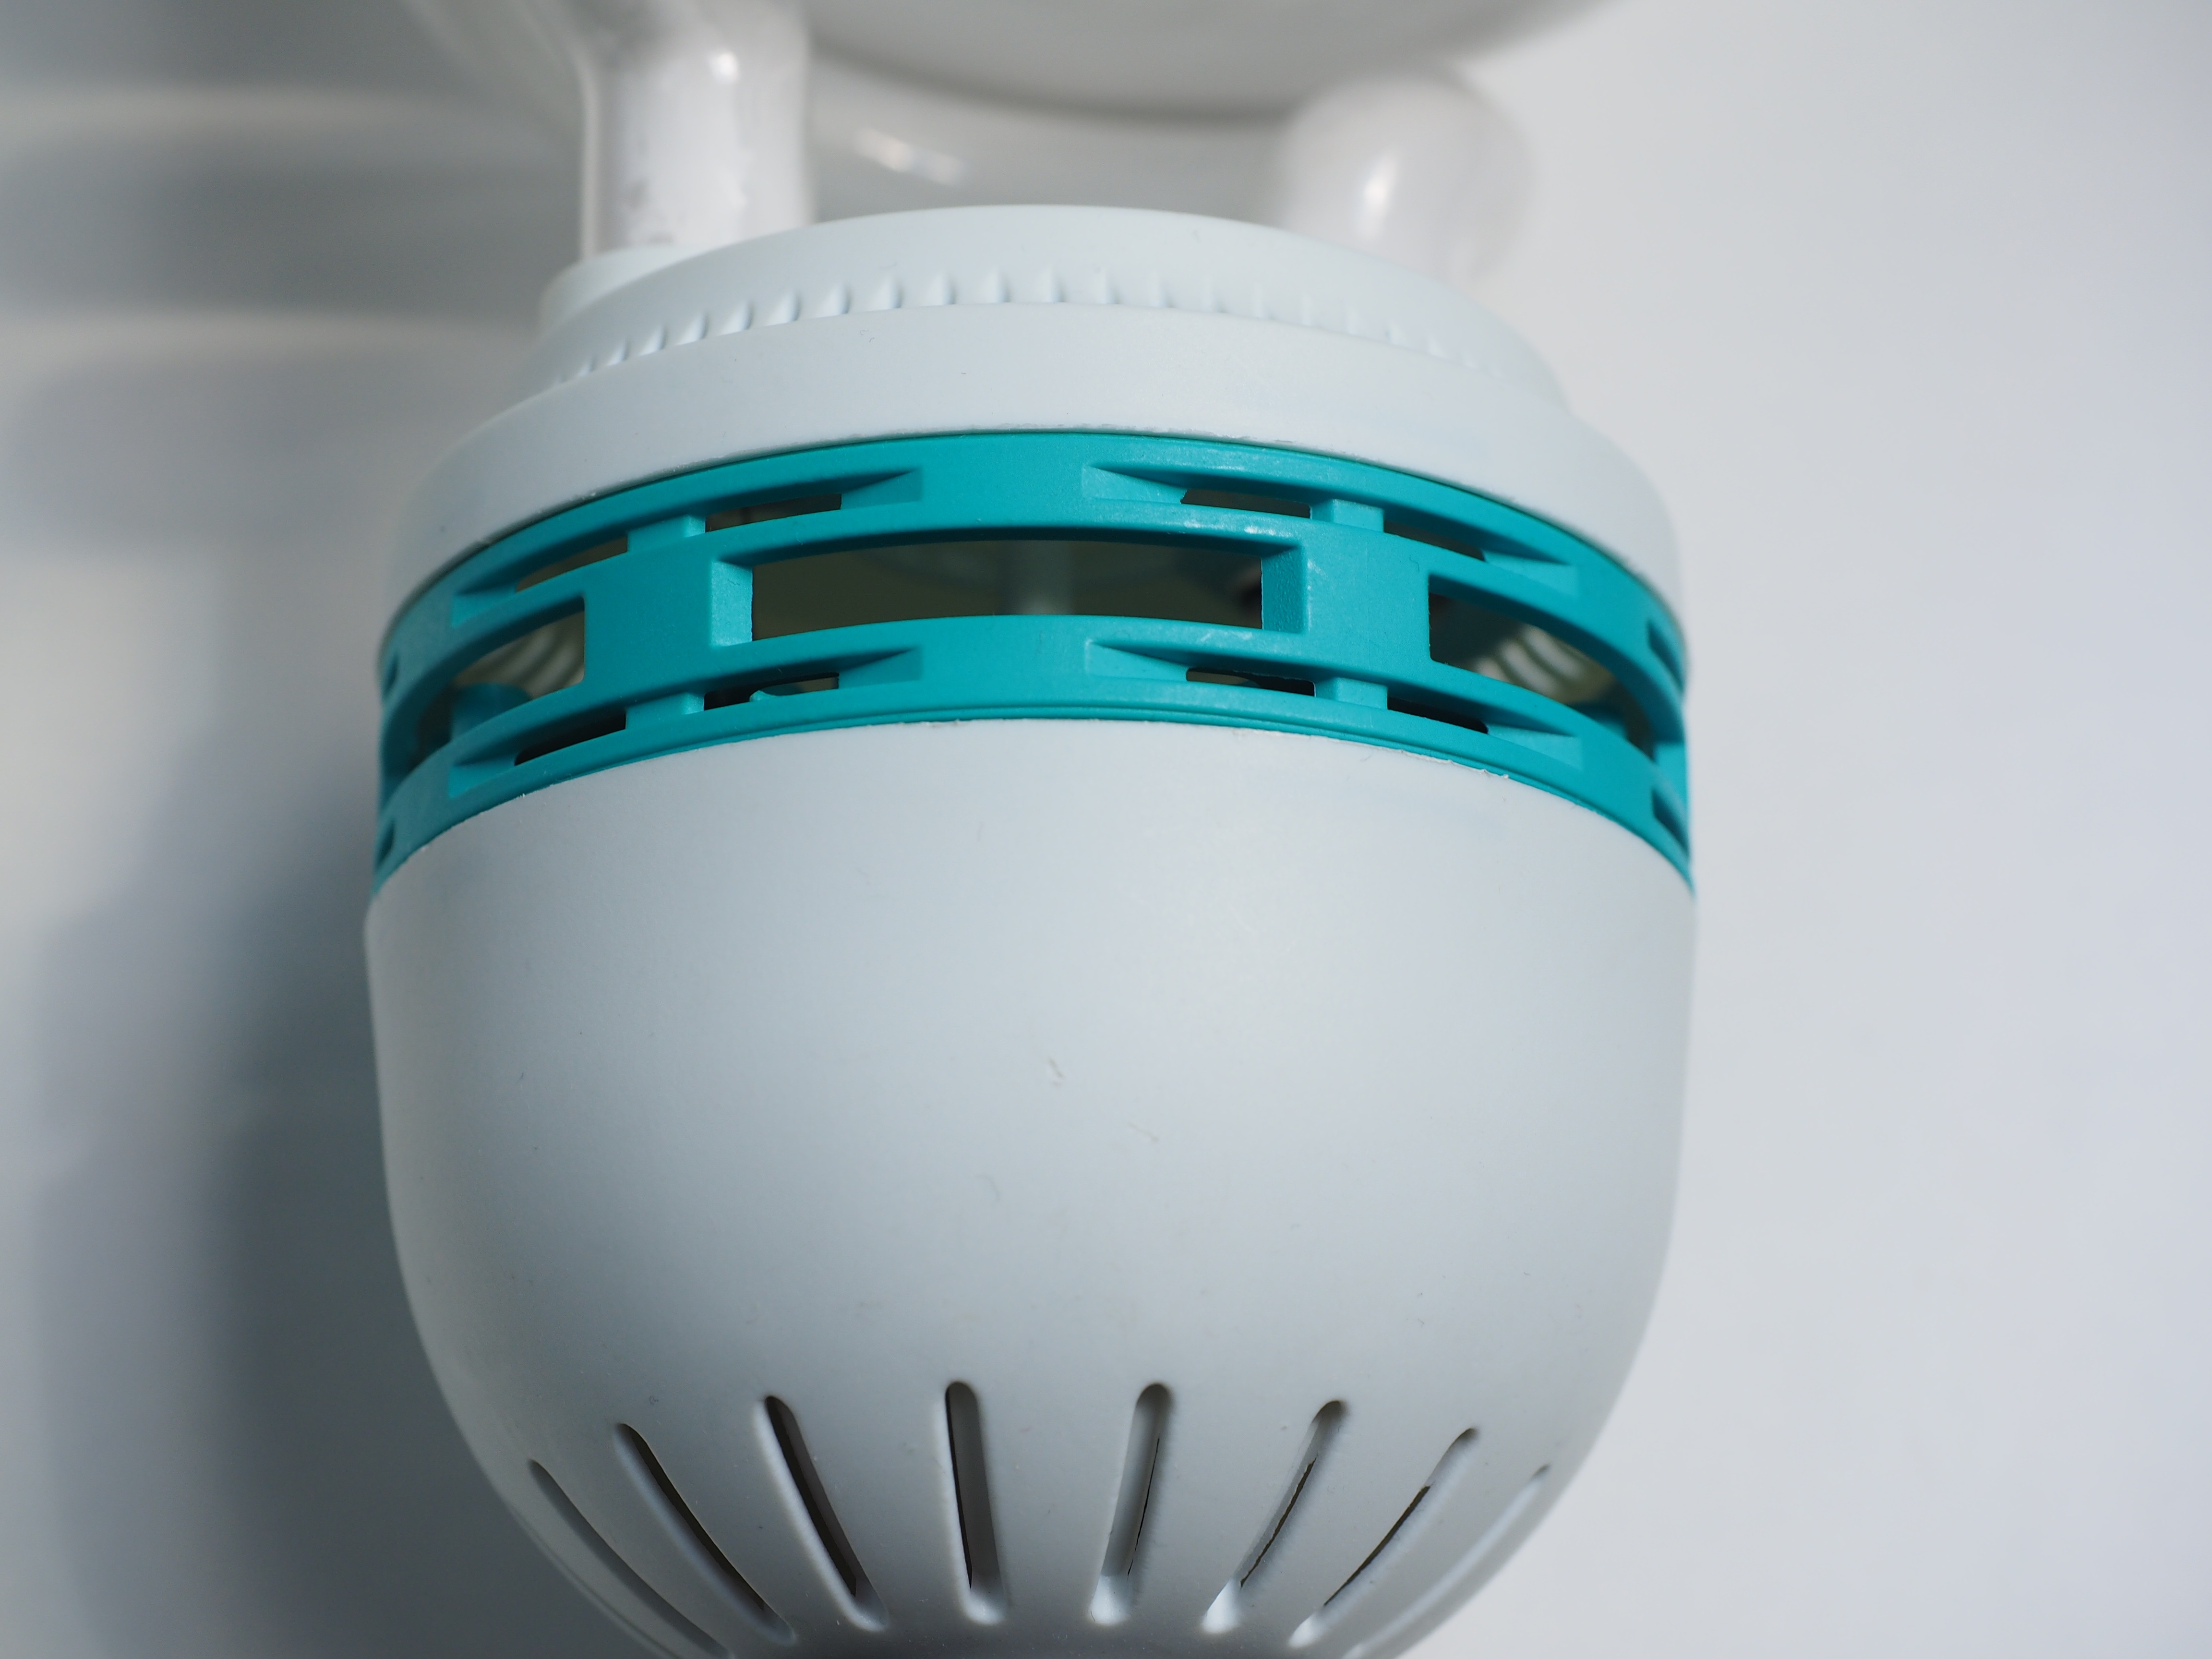
light, white, blue, lamp, lighting, energy, screw, product, bulbs, light fixture, socket, energy saving, lighting medium, energiesparlampe, compact fluorescent lamp, edison screw base